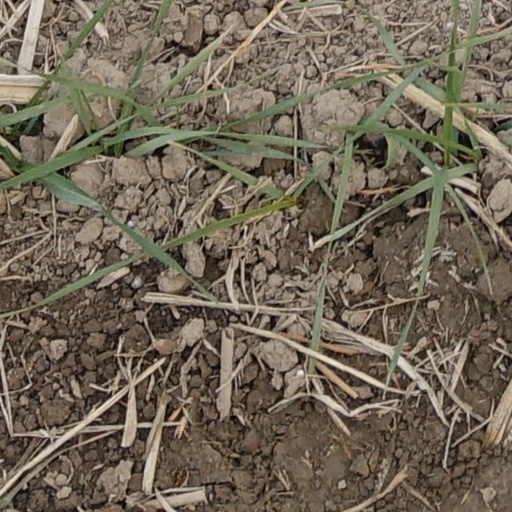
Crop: wheat